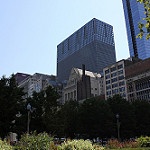
Label: buildings